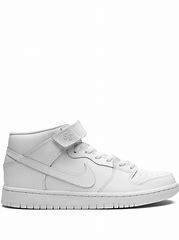
Brand: Nike
Model: Dunk Mid Pro SB